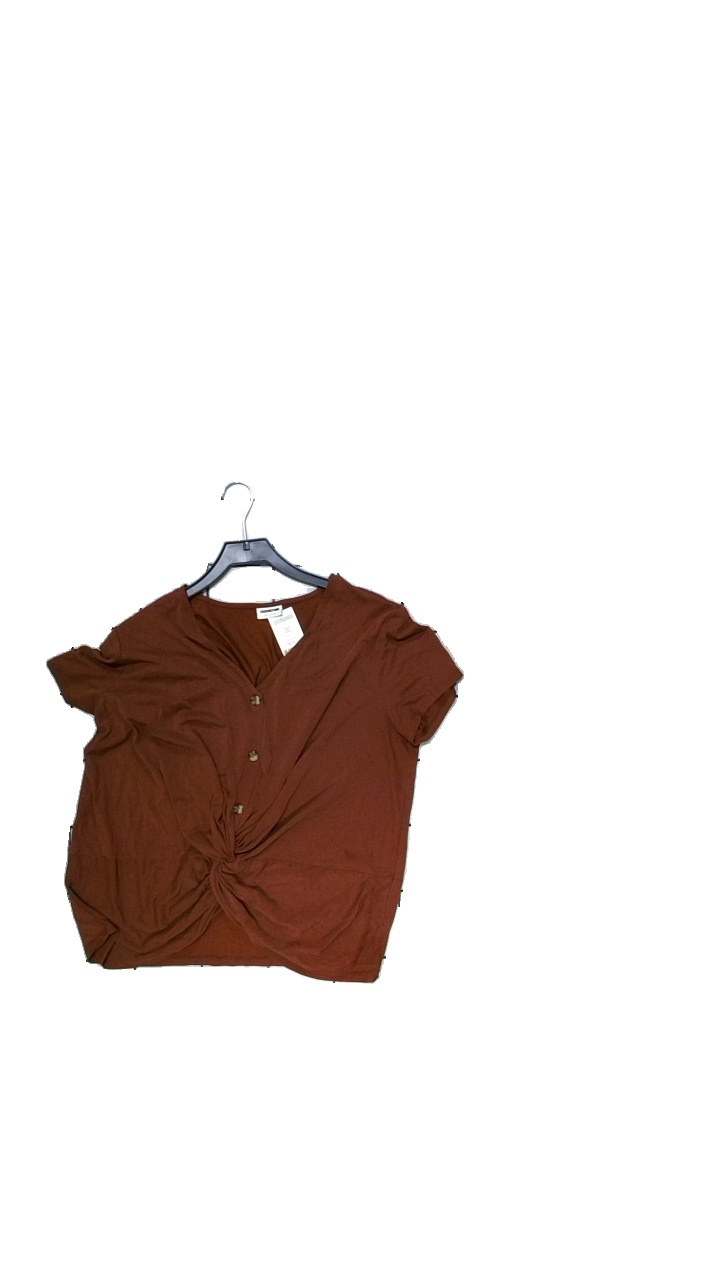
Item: Sweater (Ladies)
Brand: Noisy May
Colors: Red
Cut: Regular
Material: Modal 70% poliester 30%
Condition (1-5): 4
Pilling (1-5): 5
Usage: Reuse
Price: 50-100